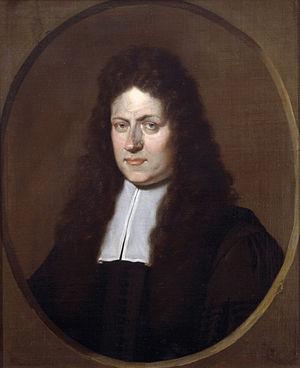
Johann Georg Grævius, né le 29 janvier 1632 à et mort le 11 janvier 1703, était un philologue et critique allemand.